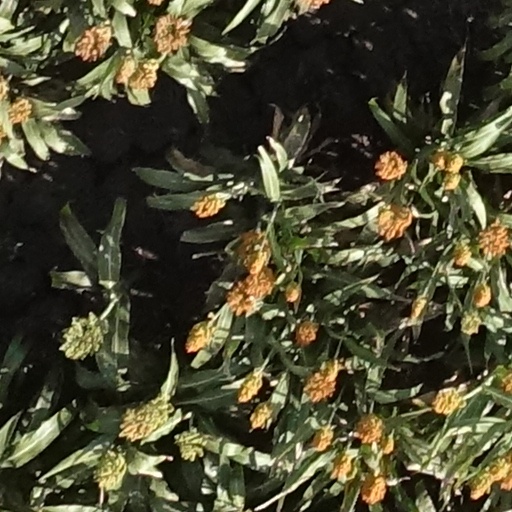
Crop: sorghum